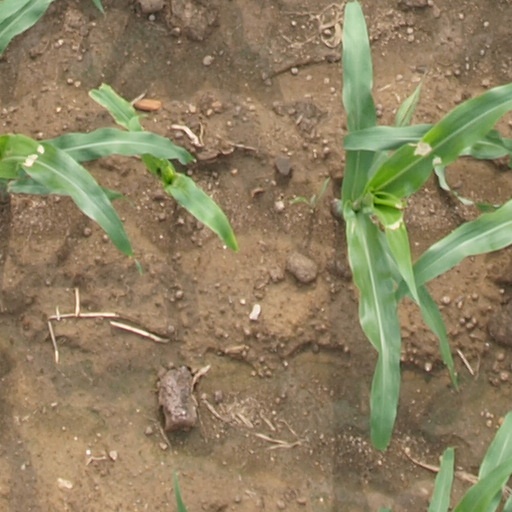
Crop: maize; corn